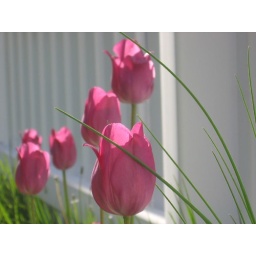
Tulips and grass against a fence